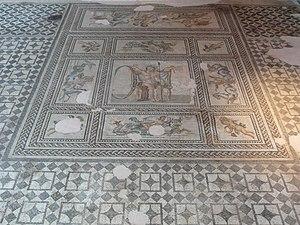
Arles (Bouches-du-Rhône, France), au musée départemental de l'Arles antique, riche collection de mosaïques gallo-romaines, le musée possédant un atelier de restauration de mosaïques réputé.
Le musée départemental Arles antique, dit « le Musée bleu », est un musée construit à Arles en 1995, dans un bâtiment moderne conçu par l'architecte Henri Ciriani, sur la presqu'île où se trouvait l'ancien cirque romain pour abriter les collections archéologiques particulièrement riches de la ville. Il dépend du conseil départemental des Bouches-du-Rhône. Il bénéficie d'une extension en 2012.
Le site archéologique de la Verrerie de Trinquetaille est un site acquis par la ville d'Arles en 1978. Ce site a fait l'objet de fouilles archéologiques dans les années 1980 puis depuis 2013par le service archéologique du Musée départemental Arles Antique et par l'Inrap avec la contribution du Ministère de la Culture et de la Communication, du Cnrs, de l'Université et de chercheurs indépendants.
Trinquetaille est un quartier d'Arles, situé dans le canton d'Arles-Ouest. Il fut particulièrement développé dans l’Antiquité, en raison de ses activités portuaires, comme en témoignent les nombreuses découvertes archéologiques. Son nom apparaît dans de nombreux textes anciens, les consuls d’Arles étant seigneurs de Trinquetaille.